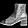
Label: Ankle boot